Mukesh (actor)

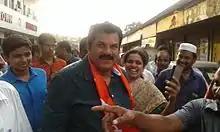
Mukesh at Kollam, during the election campaign in 2016

In the 2000s and 2010s, he struggled to escape an image trap. Regardless, he came back with interesting supporting roles in "Udayananu Tharam", "Goal", "Vinodayathra", "Boyy Friennd", "Kaiyoppu", "Naalu Pennungal" and "Katha Parayumbol". He has been a part of many of Mohanlal's comedies, most of them directed by Priyadarshan. He also ventured into production with Sreenivasan, their first movie, "Katha Parayumbol", featured a cameo by Mammootty.